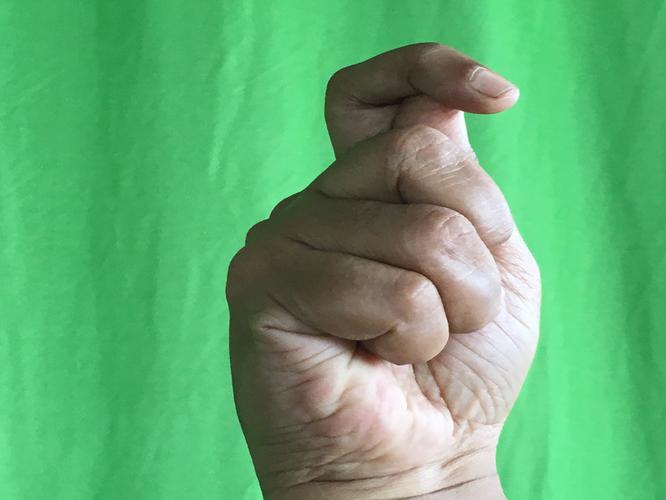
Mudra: Kapith
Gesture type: single_hand